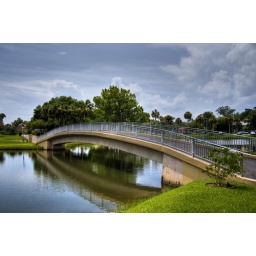
This is a bridge near the cross at Mission of Nombre de Dios in St. Augustine, FL.